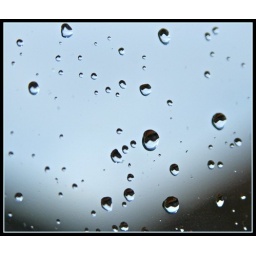
sitting around bored when i spotted the raindrops on the window after a heavy shower